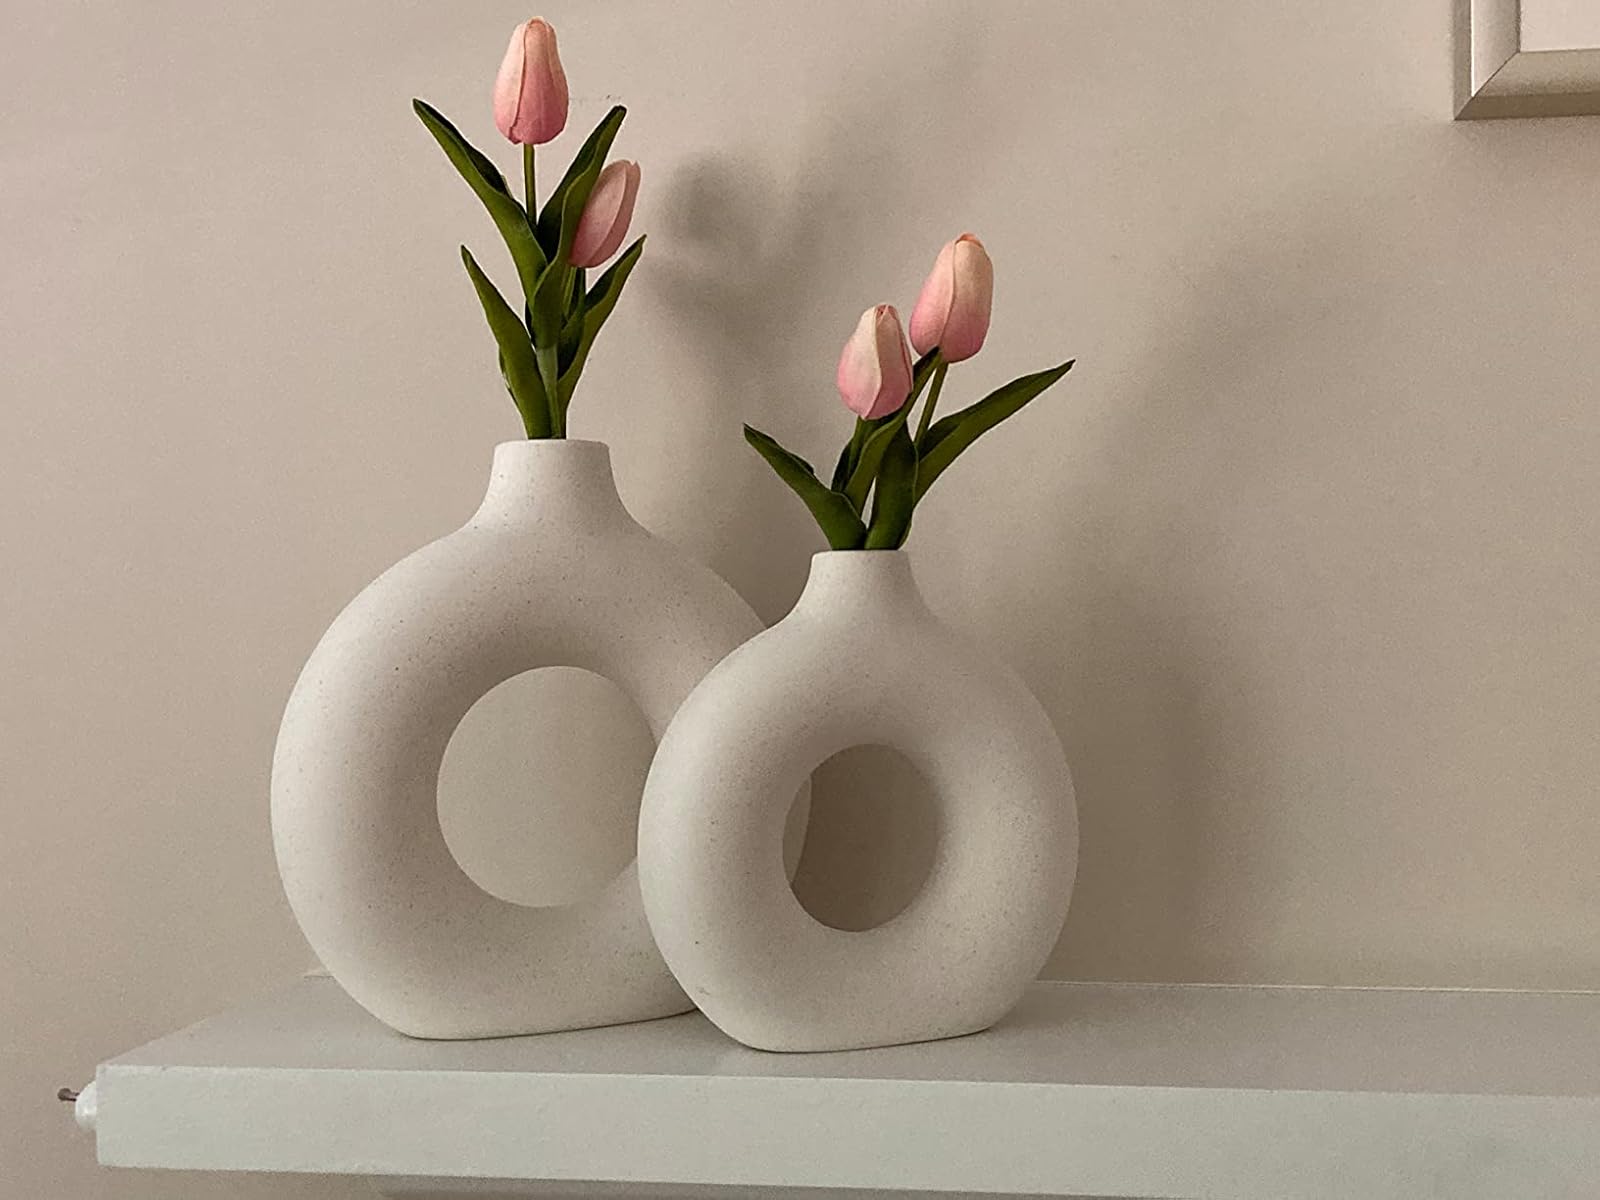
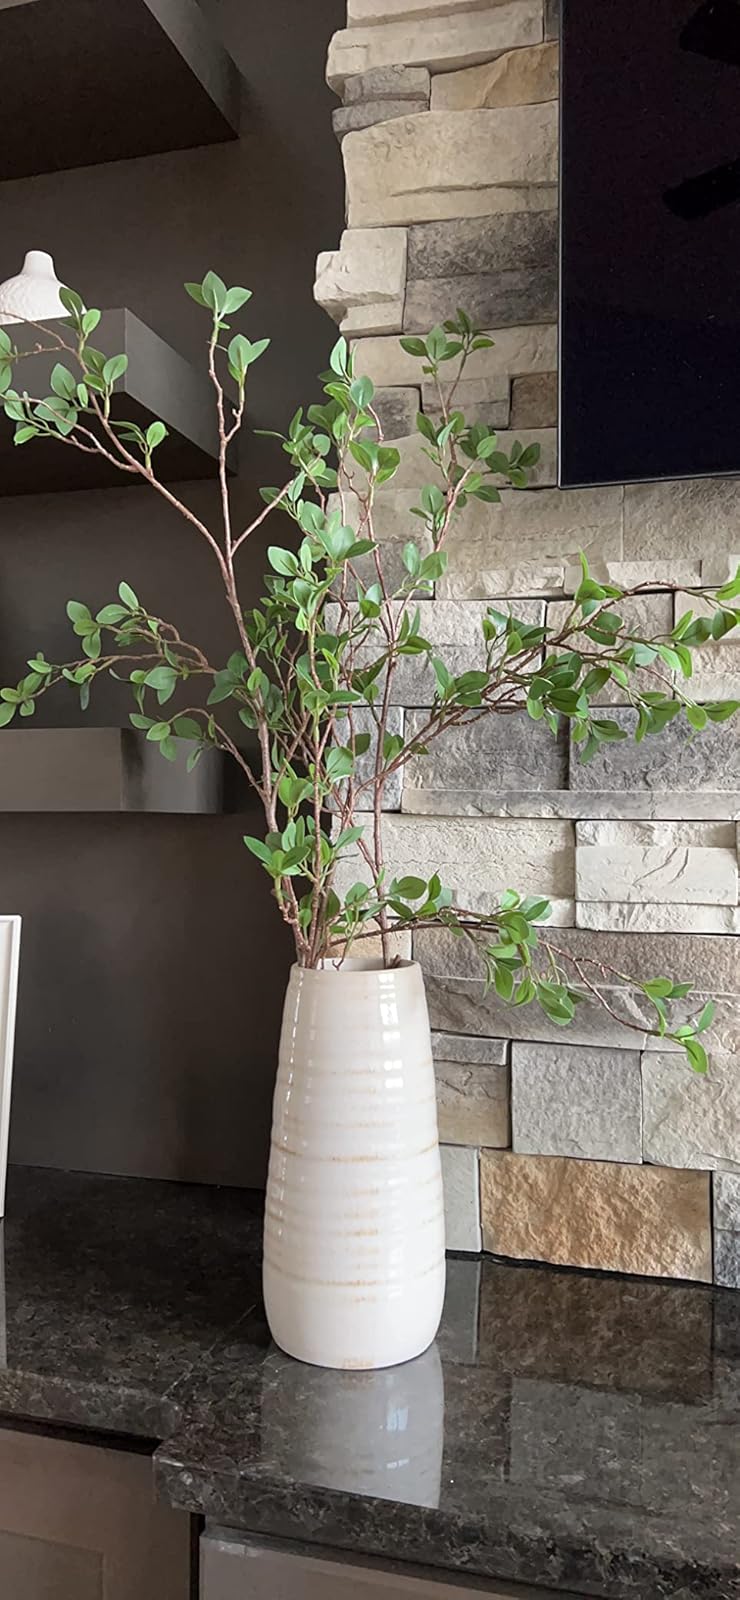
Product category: vase
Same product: no